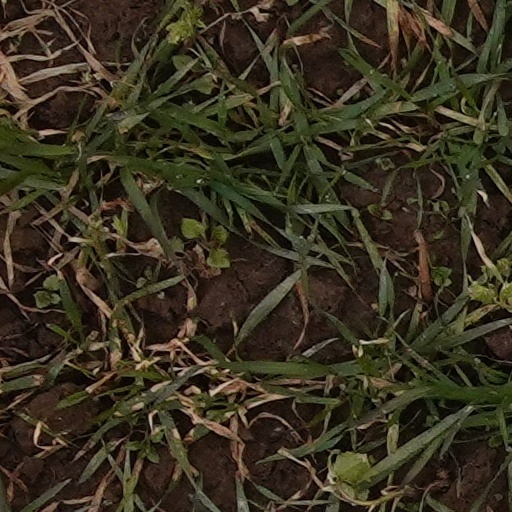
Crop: wheat